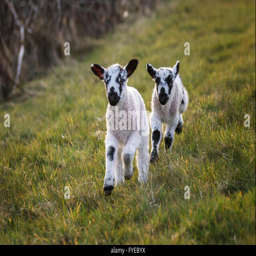
lambs running towards camera in a field .